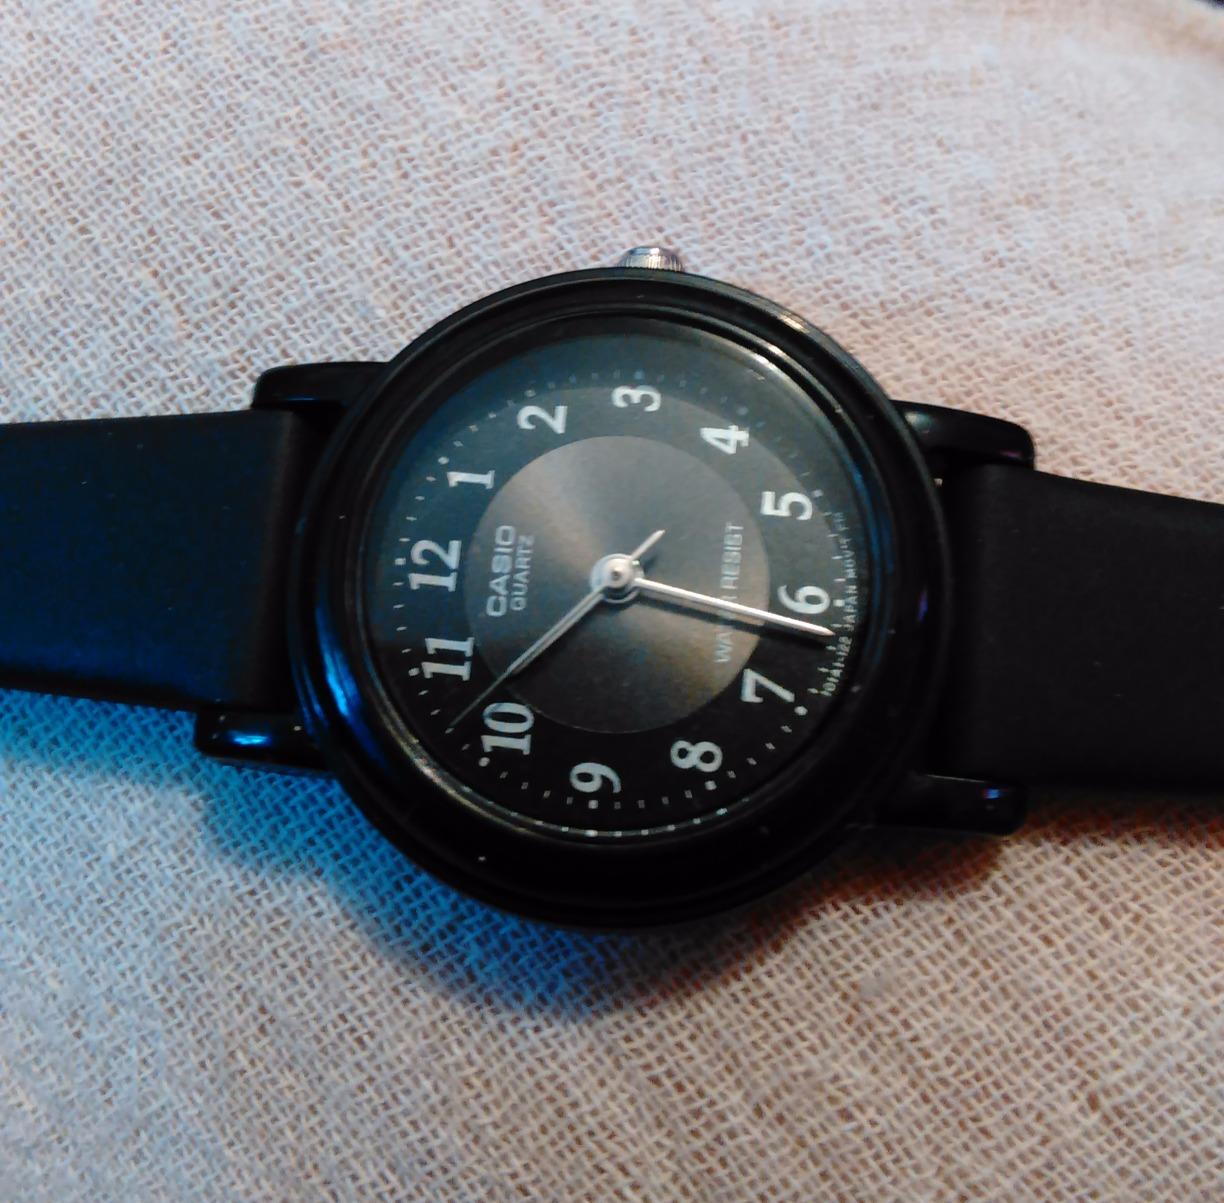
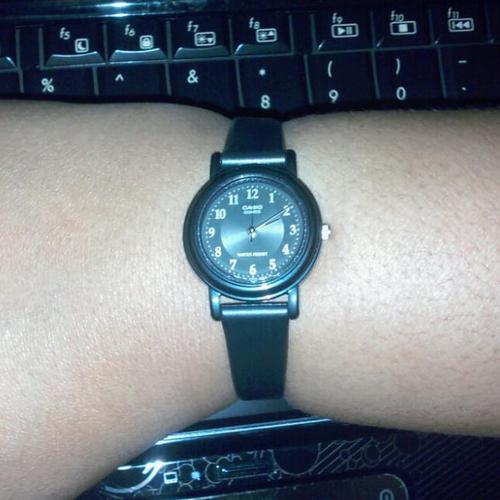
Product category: accessories_watch
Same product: yes